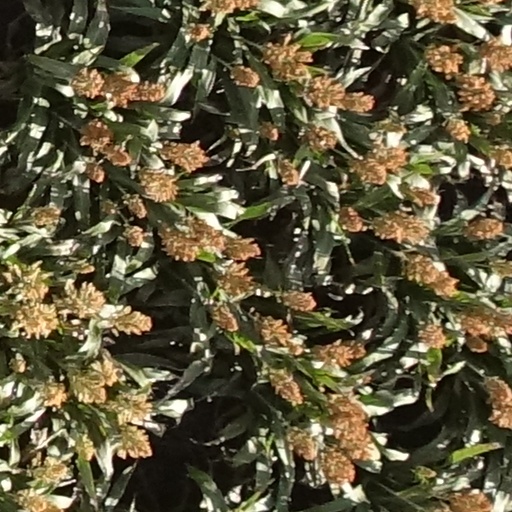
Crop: sorghum